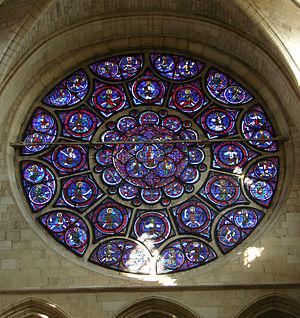
La rose orientale de la cathédrale de Laon. Cette rose est désignée par les noms suivants: Glorification de la Vierge, Rose de l'Eglise ou Rose de l'Apocalypse. Elle date du 1er quart du 13ème siècle. Très endommagée par l'explosion de la poudrière de la citadelle en 1870, elle a été à nouveau restaurée par les ateliers Simon (Reims) en 1989.